Snorkeling

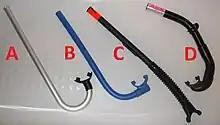
Basic snorkel shapes

Snorkels come in two orientations: Front-mounted and side-mounted. The first snorkel to be patented in 1938 was front-mounted, worn with the tube over the front of the face, and secured with a bracket to the diving mask. Front-mounted snorkels proved popular in European snorkeling until the late 1950s when side-mounted snorkels came into the ascendancy. Front-mounted snorkels experienced a comeback a decade later as a piece of competitive swimming equipment to be used in pool workouts and in finswimming races, where they outperform side-mounted snorkels in streamlining.